Frederick A. Miller House

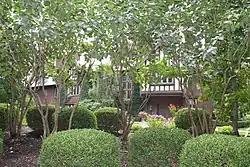

The Frederick A. Miller House, or Broad Gables, is a historic house in the Wolfe Park neighborhood of Columbus, Ohio, United States. The house was listed on the National Register of Historic Places in 1985. It is a well-preserved example of early 20th century Tudor Revival houses. It was built in 1915 and designed by Columbus firm Richards, McCarty & Bulford in the Tudor Revival style.